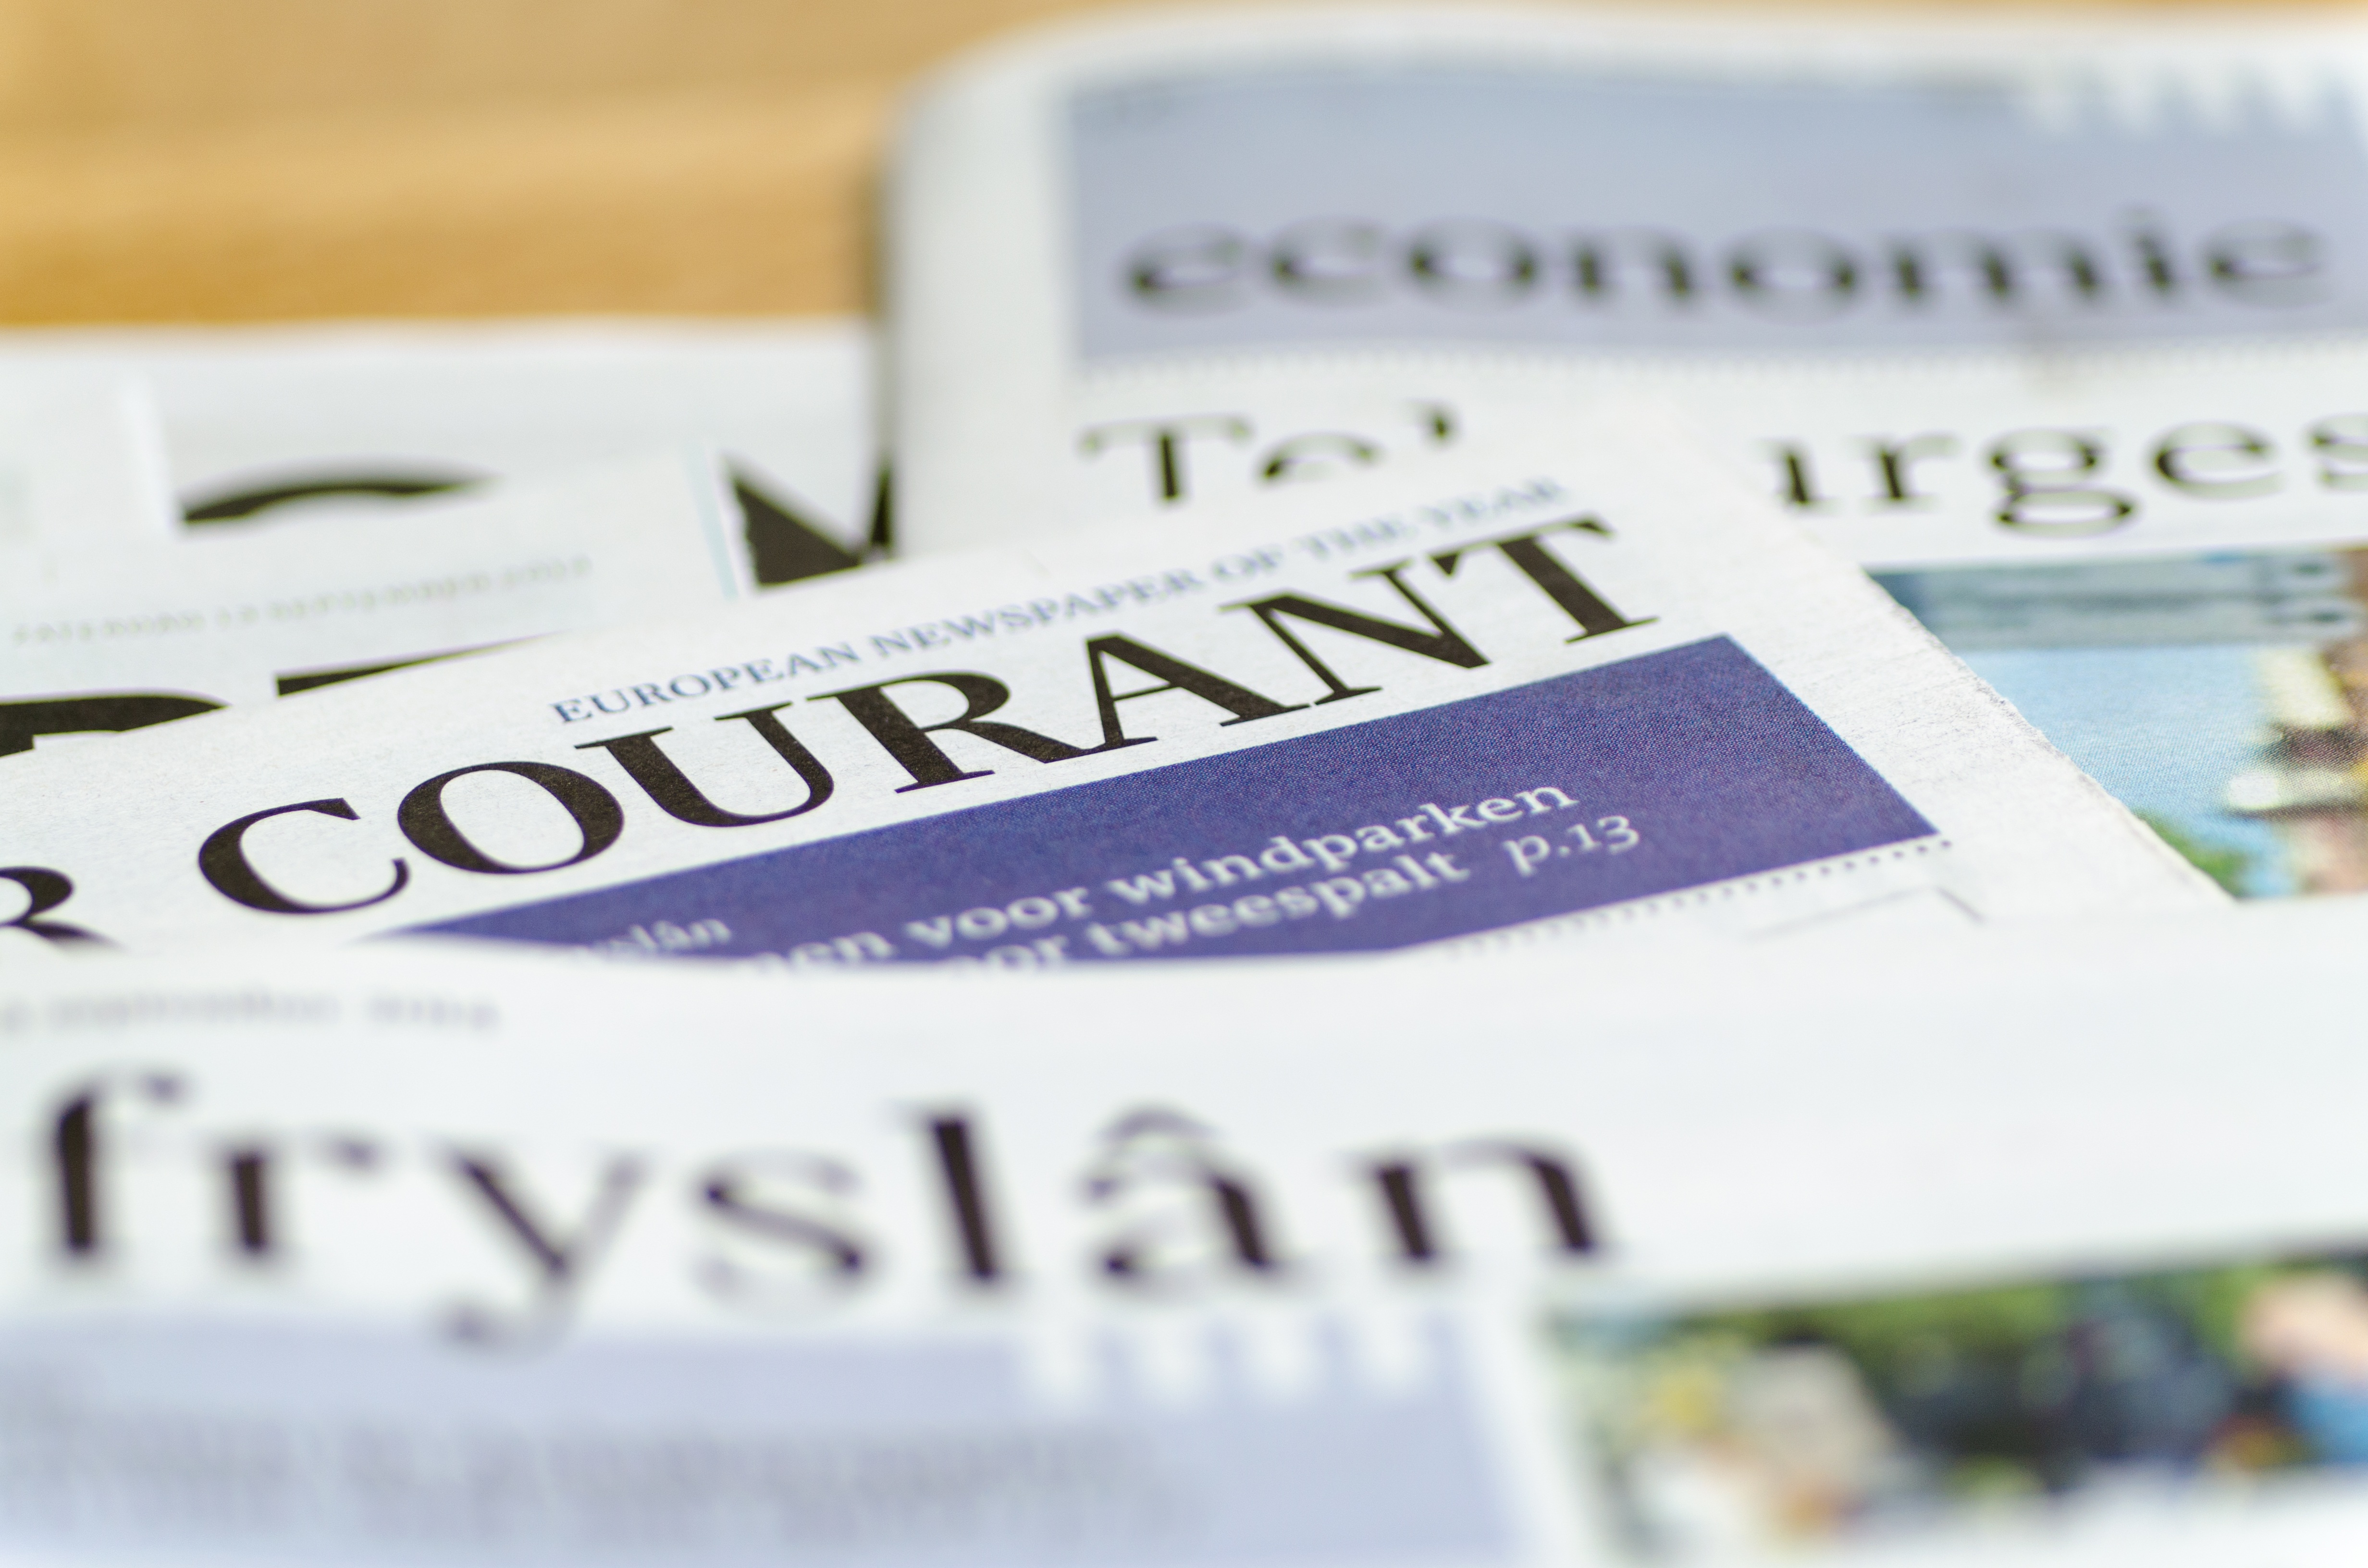
advertising, label, brand, cash, font, press, document, news, daily newspaper, newspapers, leeuwarder courant